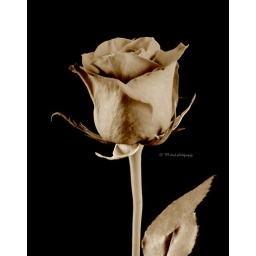
red rose in sepia